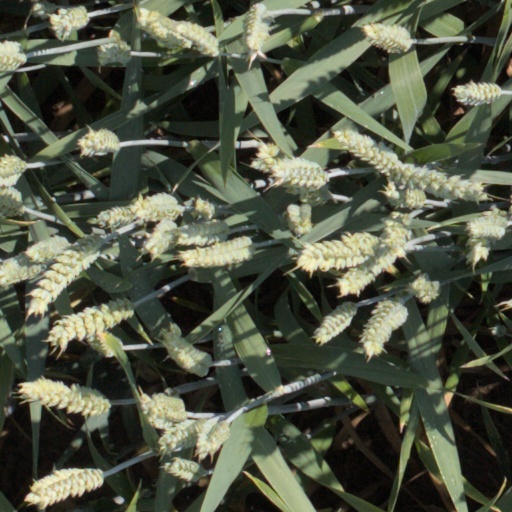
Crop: wheat